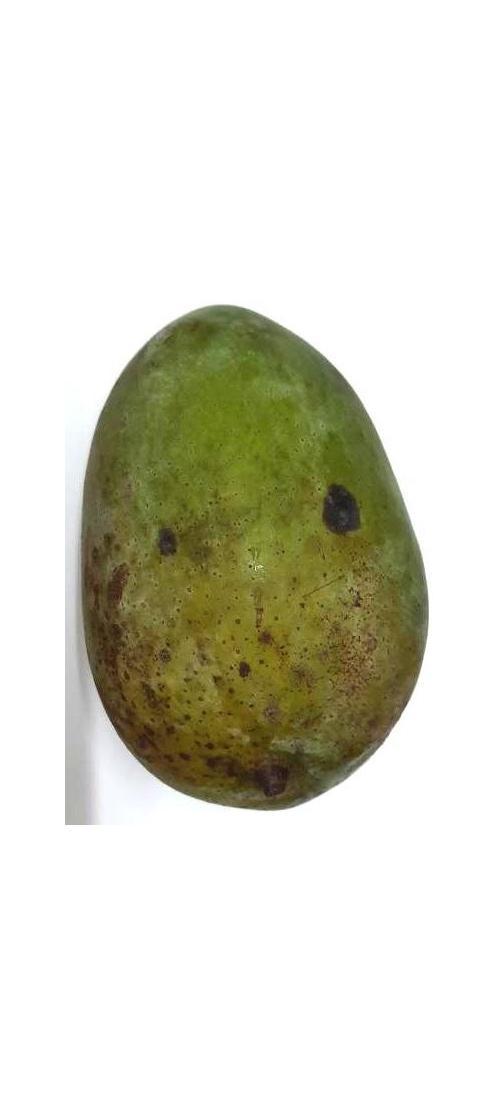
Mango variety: Fazli Classic